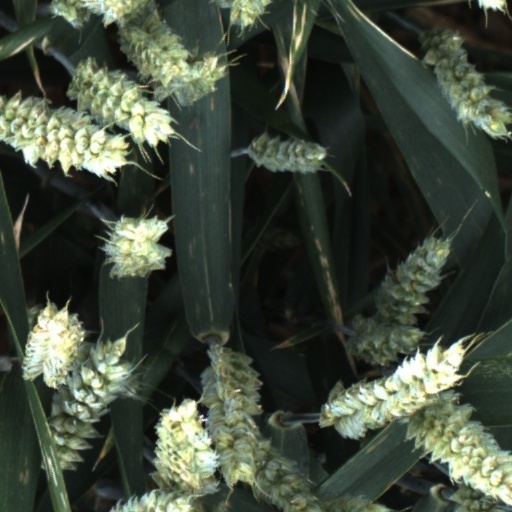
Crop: wheat